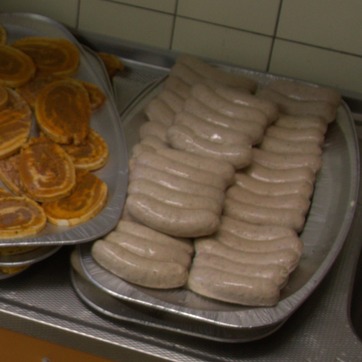
Material: food